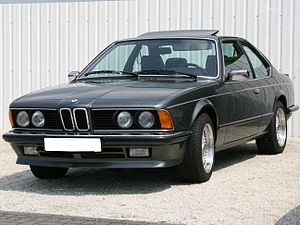
BMW 6-serie / Byggeserierne i overblik
BMW 6-serien er en modelbetegnelse for tre forskellige coupé-modelserier fra den tyske bilfabrikant BMW: